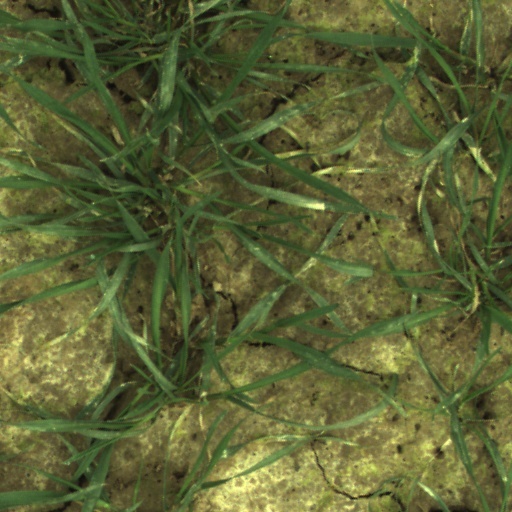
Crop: wheat